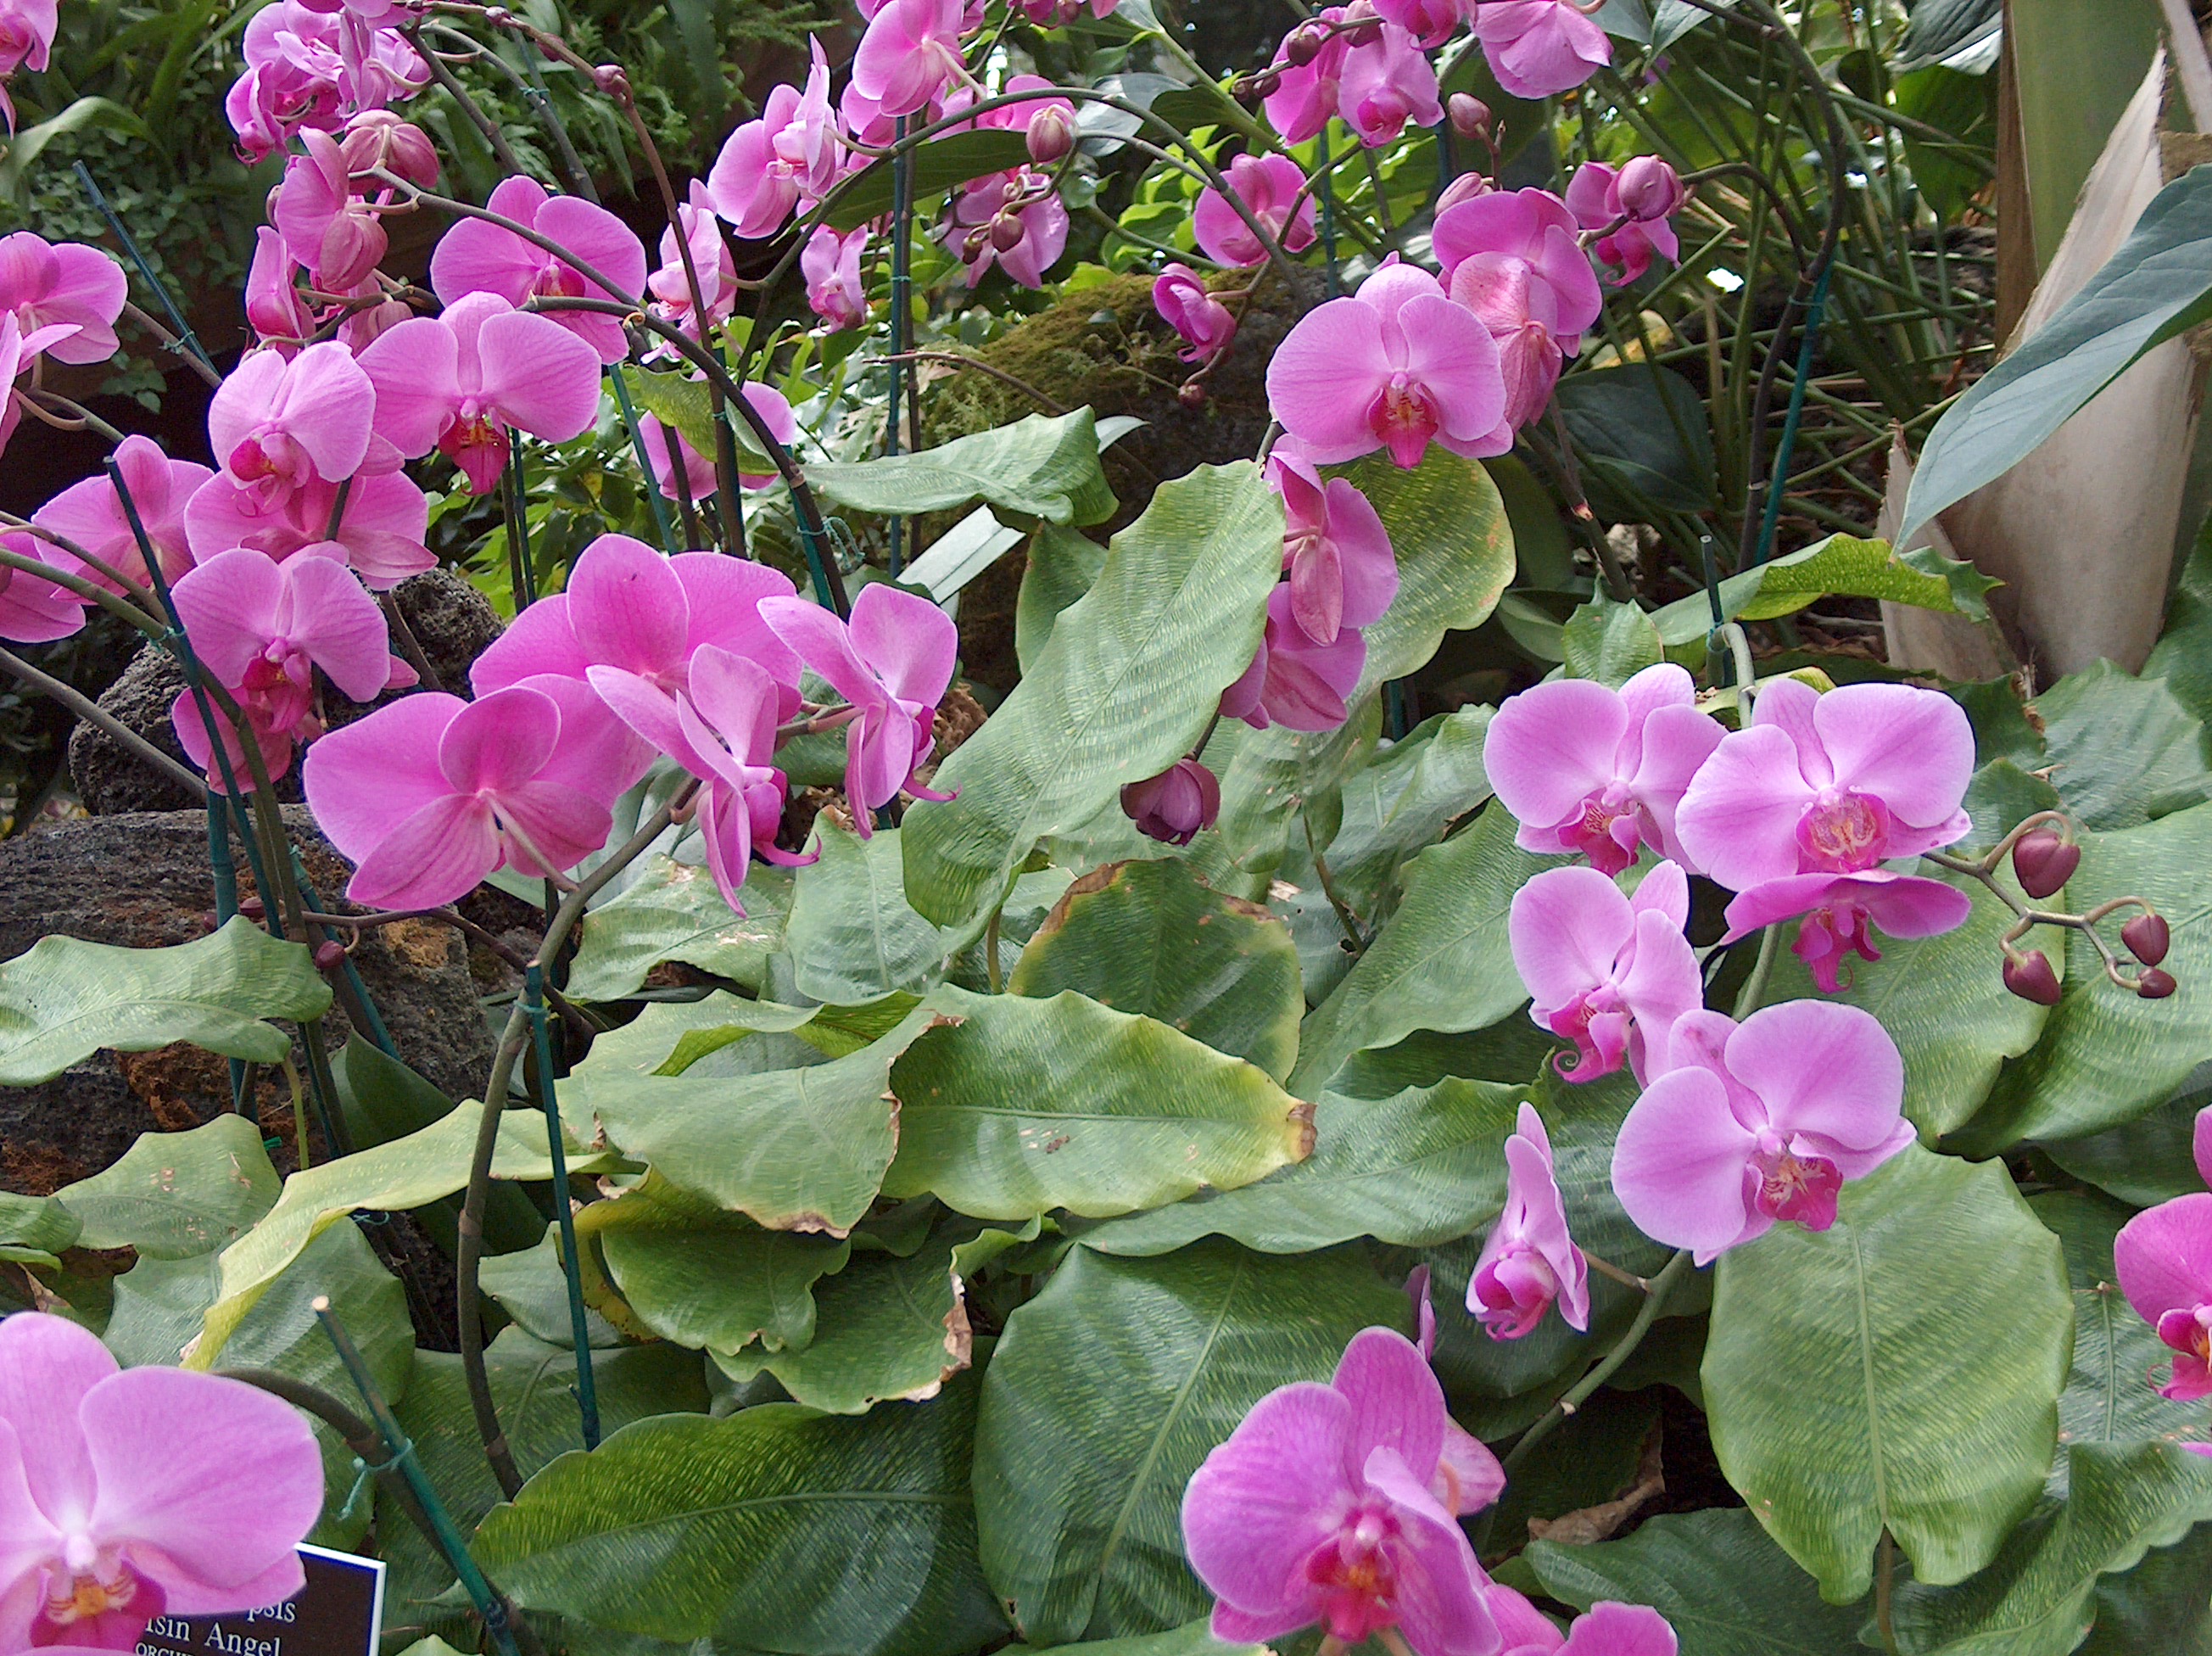
orchid, flower, flowering plant, plant, petal, pink, groundcover, everlasting sweet pea, annual plant, sweet peas, shrub, impatiens, geranium, violet family, perennial plant